Blind taste test

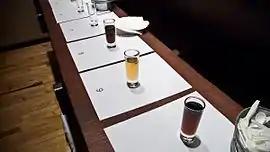
Maple syrup Tasting

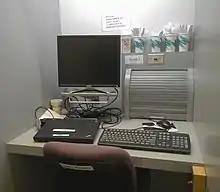
Isolation booth for taste testing for an independent lab. Tasters will receive samples through the box on the right.

Blind taste tests require a "blind testing" meaning the people taking the blind taste test are unaware of the identity of the brand being tested, or if done at home this can be as simple as a blindfold over the person taking the test. This means that any bias, preconceived ideas about a particular brand or food, is eliminated. The people taking the test will also be unaware of any changes done to the product.